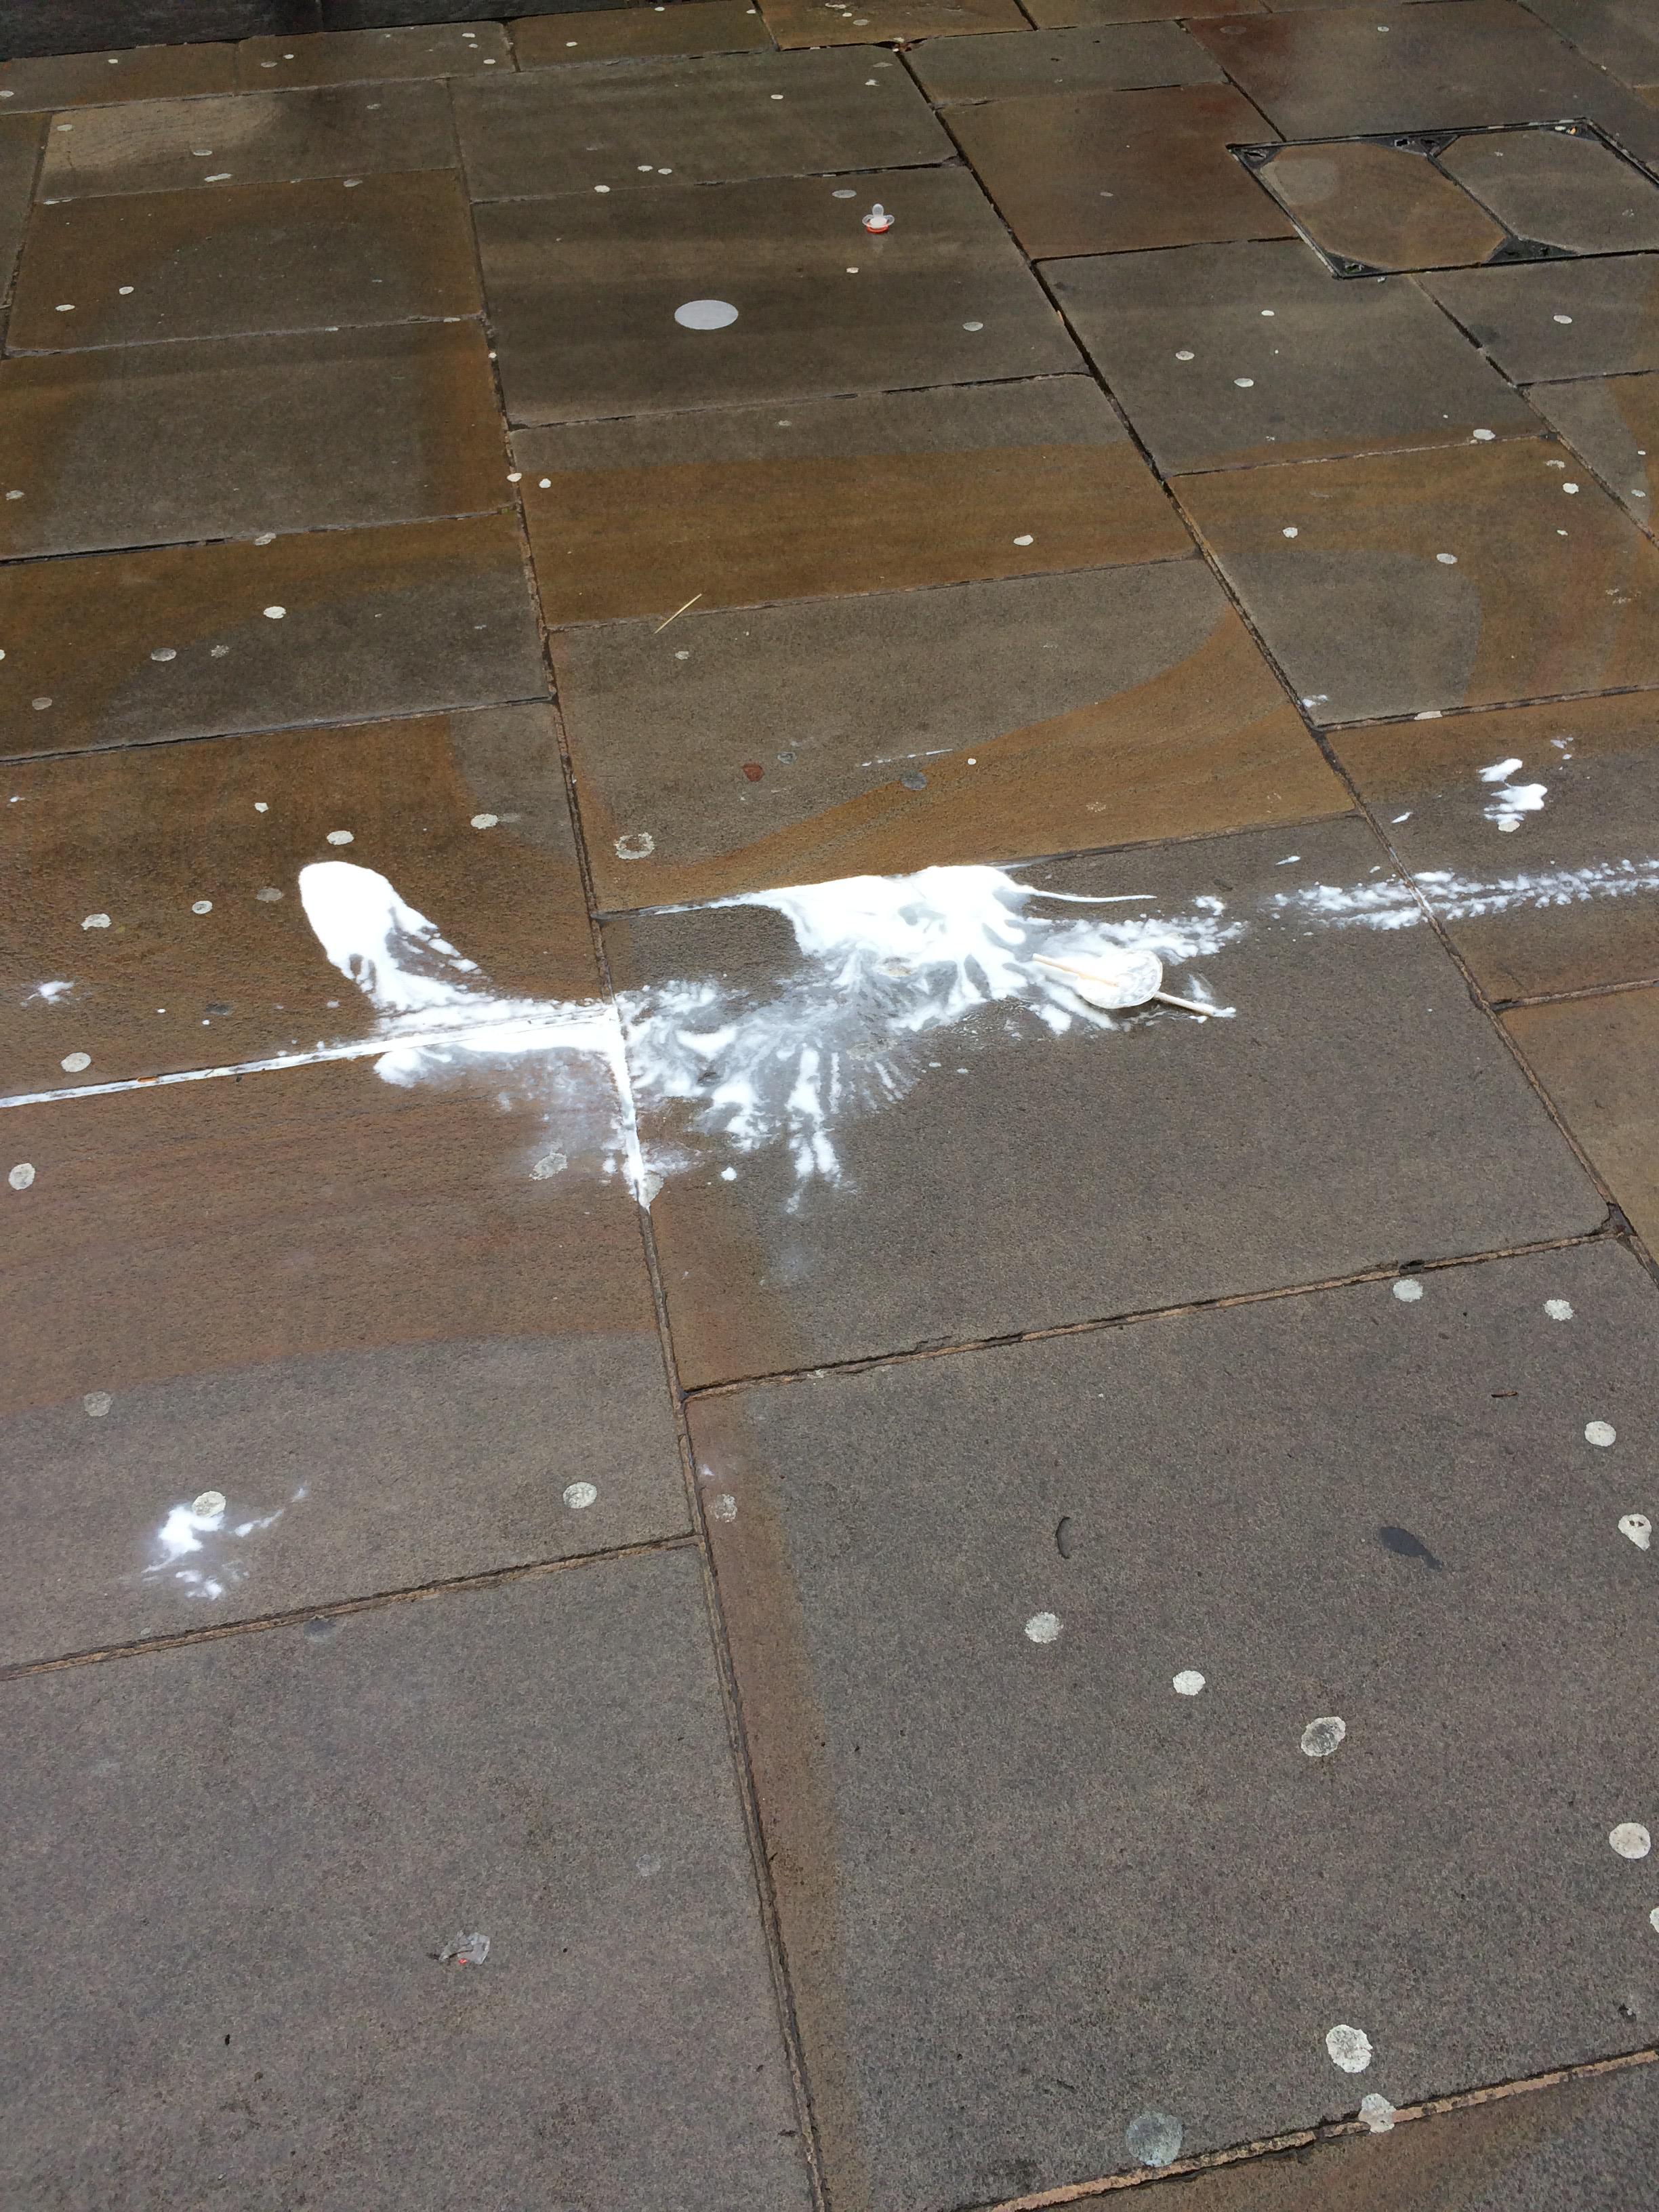
Object: Other plastic (Other plastic)

Object: Plastic straw (Straw)

Object: Plastic lid (Lid)